Ċensu Tabone

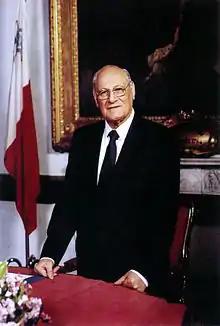
Official portrait

Vincent "Ċensu" Tabone, (30 March 1913 – 14 March 2012) was the fourth president of Malta who also served as Minister and Nationalist MP.